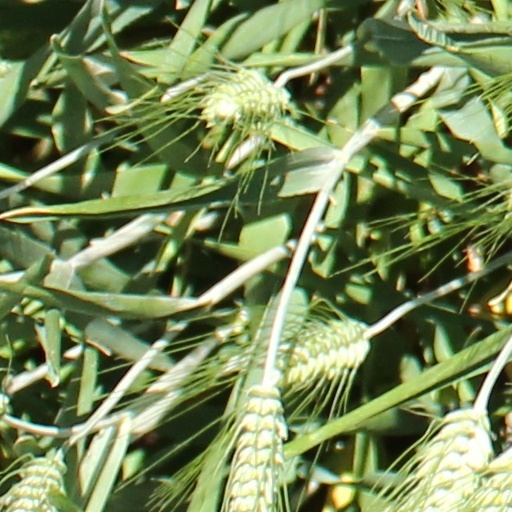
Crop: wheat